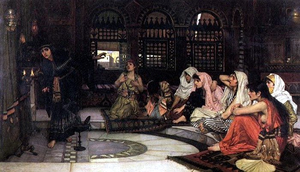
Orakel / Orakelsvar fra antikken / Athen
Der søges råd hos oraklet, maleri af John William Waterhouse.
"Et orakel er en spirituel person eller institution, der anses for at være kilde til visdom eller profetiske budskaber om menneskers skæbne, gudernes vilje, fremtidige hændelser eller andre forhold, der normalt er skjult for mennesker. Ordet ""orakel"" er afledt af det latinske orare, der betyder ""at tale"".